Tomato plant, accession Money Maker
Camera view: tilt-top (135 deg); turntable rotation: 0 degrees
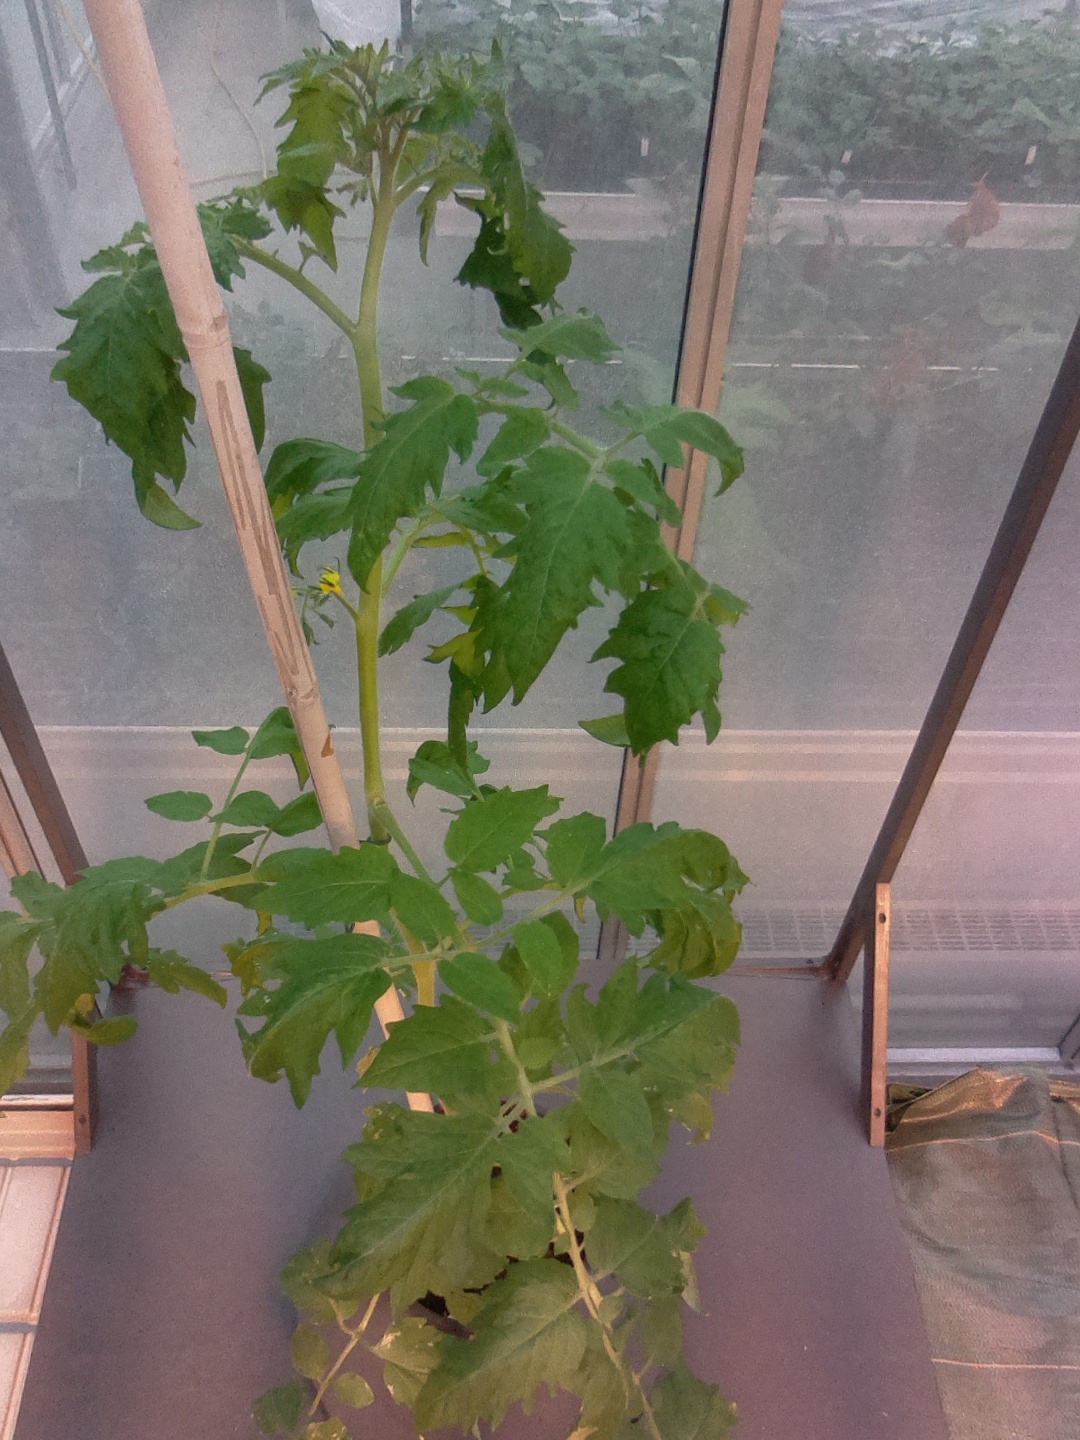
BBCH growth stage 64: 40%-50% of flowers open